Fundação Educacional do Município de Assis

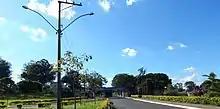
FEMAs hall of entrance from Getúlio Vargas Avenue

The Instituto Municipal de Ensino Superior de Assis (IMESA) (or in English Assis's Municipal Institute of Higher Education) is a city university in the city of Assis in Brazil. It is governed by the Fundação Educacional do Município de Assis - FEMA and was founded in 1985 and is controlled by Prefeitura Municipal de Assis. O IMESA have 15 undergraduate and 4 postgraduate courses.